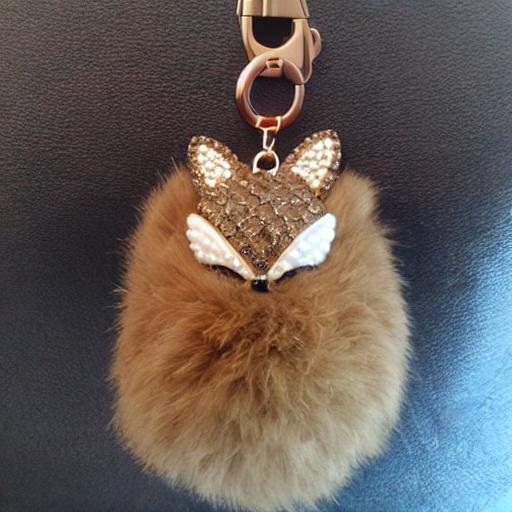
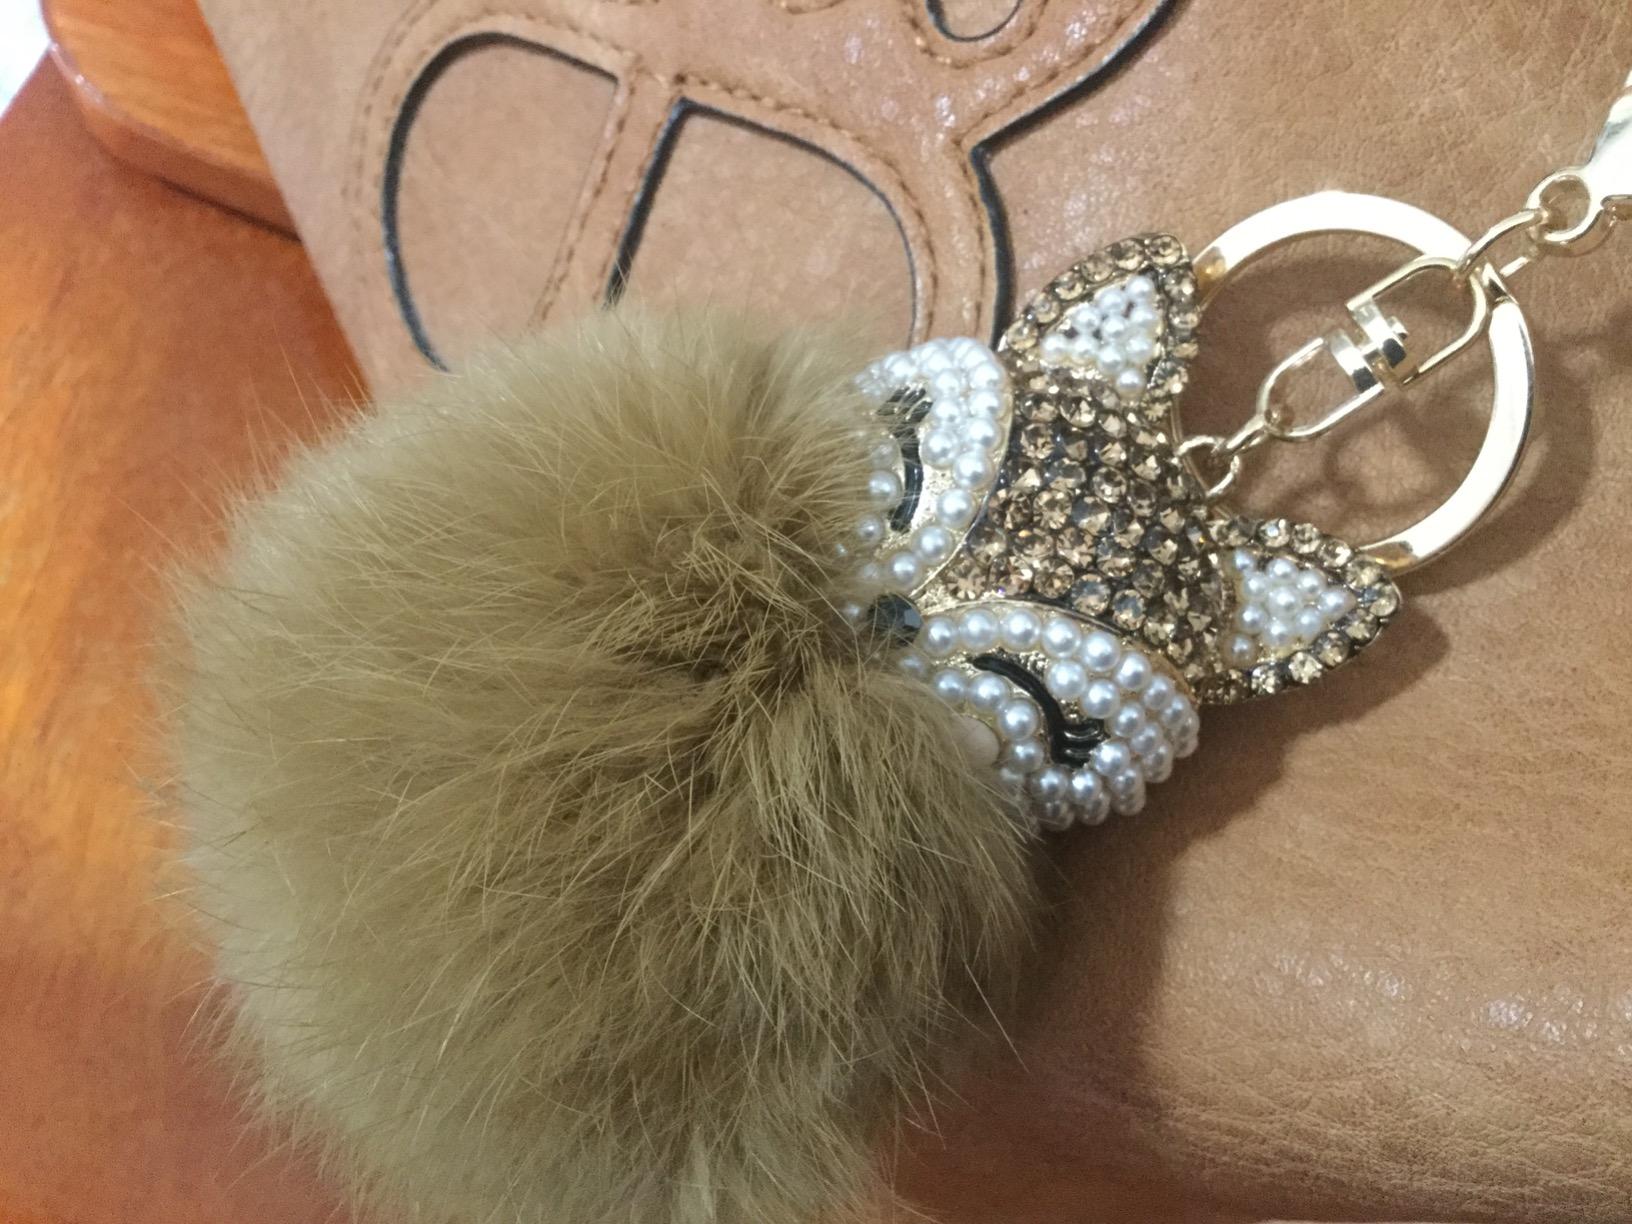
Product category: accessories_keychain
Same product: no